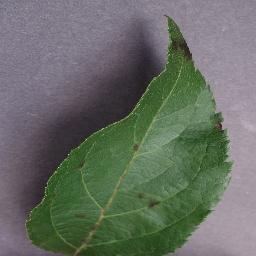
Label: Apple___Apple_scab